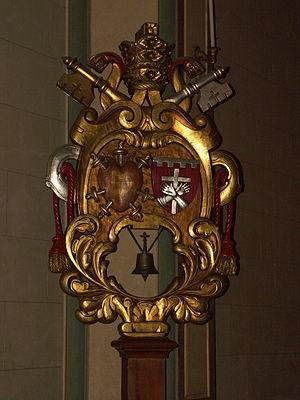
Tintinnabulum de la Mission San Francisco de Asís, San Francisco, californie
Dans l'Église catholique romaine, une basilique est une église jouissant d'un privilège. Ce terme est un titre honorifique donné par le pape à une église où de nombreux fidèles viennent spécialement en pèlerinage pour prier Jésus-Christ, la Vierge Marie ou encore les reliques d'un saint particulièrement vénéré. Par cette distinction honorifique, les basiliques ont préséance sur toutes les autres églises, à l'exception de la cathédrale de leur diocèse.
Le tintinnabule est une clochette sur un support portatif et constitue, avec l'ombrellino, l'un des emblèmes distinctifs des basiliques.